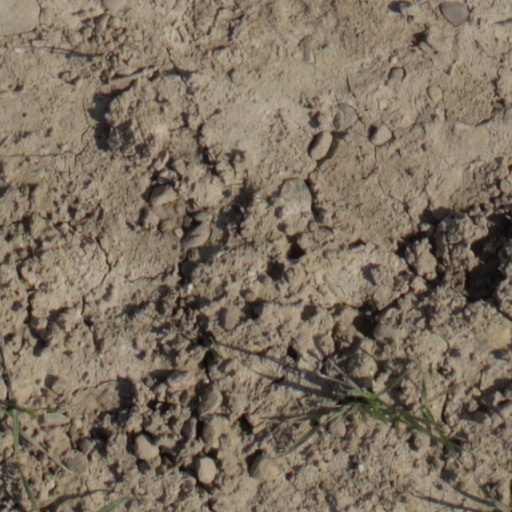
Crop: wheat